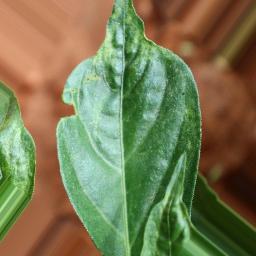
Label: mites_and_trips